Blood donation

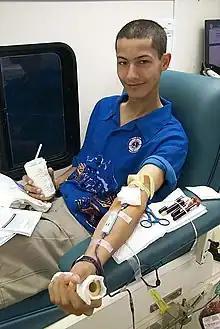
A US Navy sailor donating blood

Blood donations are divided into groups based on who will receive the collected blood. An "allogeneic" (also called "homologous") donation is when a donor gives blood for storage at a blood bank for transfusion to an unknown recipient. A "directed" donation is when a person, often a family member, donates blood for transfusion to a specific individual. Directed donations are relatively rare when an established supply exists. A "replacement donor" donation is a hybrid of the two and is common in developing countries. In this case, a friend or family member of the recipient donates blood to replace the stored blood used in a transfusion, ensuring a consistent supply. When a person has blood stored that will be transfused back to the donor at a later date, usually after surgery, that is called an "autologous donation". Blood that is used to make medications can be made from allogeneic donations or from donations exclusively used for manufacturing.